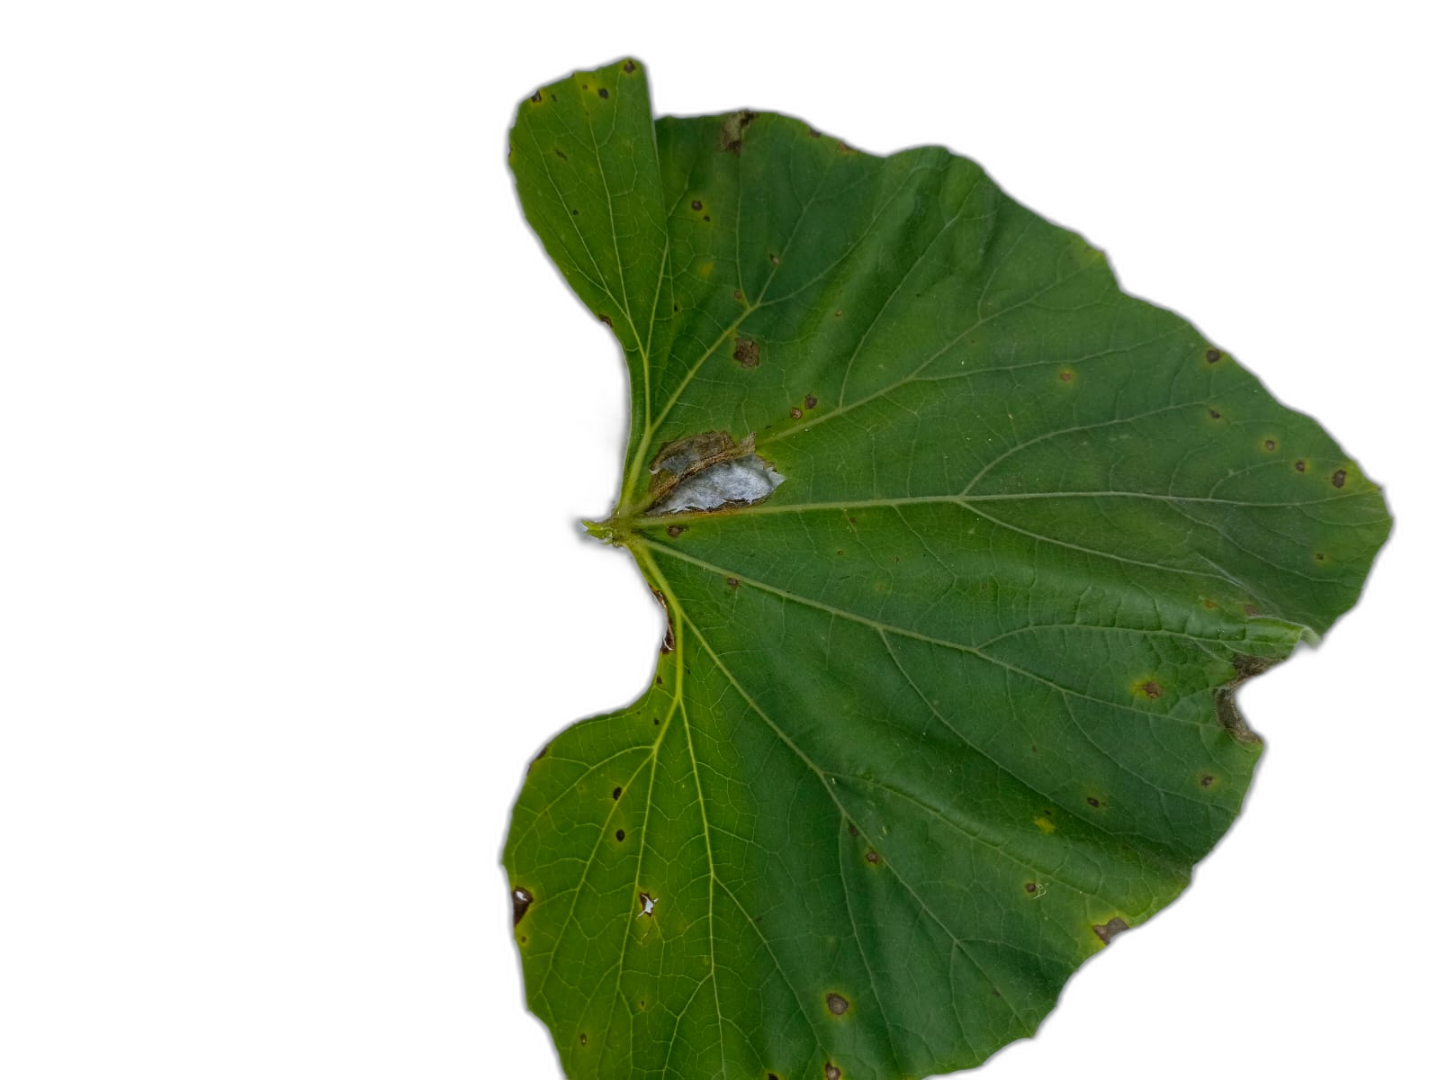
Crop: Bottle Gourd
Label: Alternaria_Leaf_Blight